Revloc Historic District

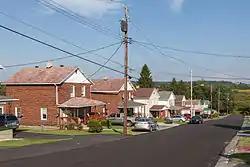
Looking east from 625 Highland Ave

The Revloc Historic District is a national historic district located at Cambria Township in Cambria County, Pennsylvania.